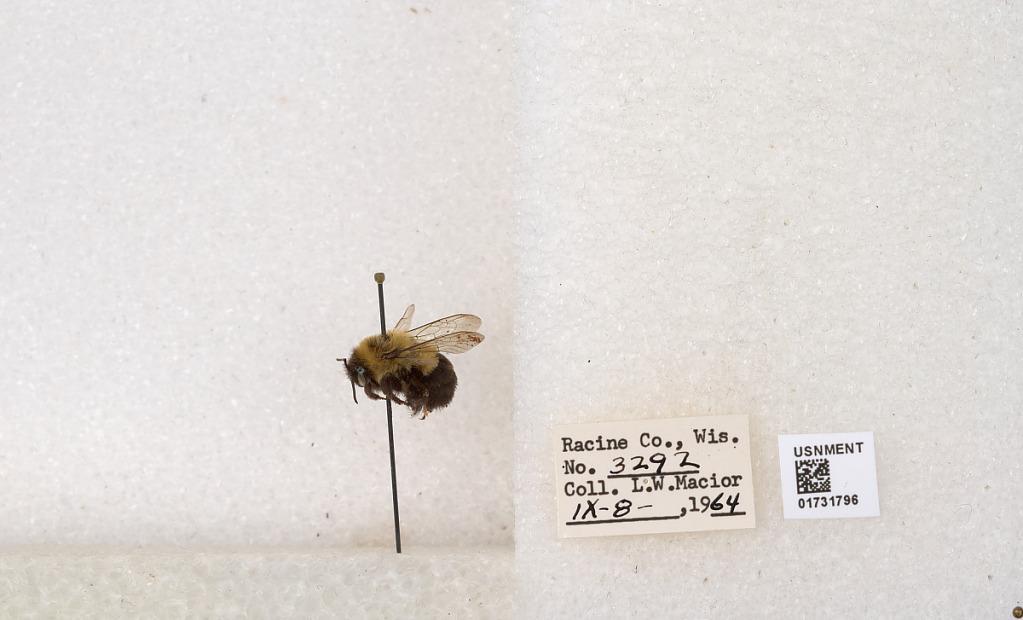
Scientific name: Bombus impatiens Cresson
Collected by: L. Macior
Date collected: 1964-9-8
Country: United States
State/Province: Wisconsin
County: Racine
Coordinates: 42.7299, -87.8123